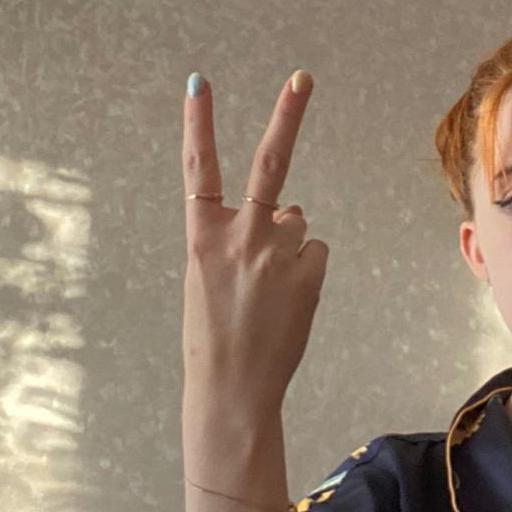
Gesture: peace_inverted